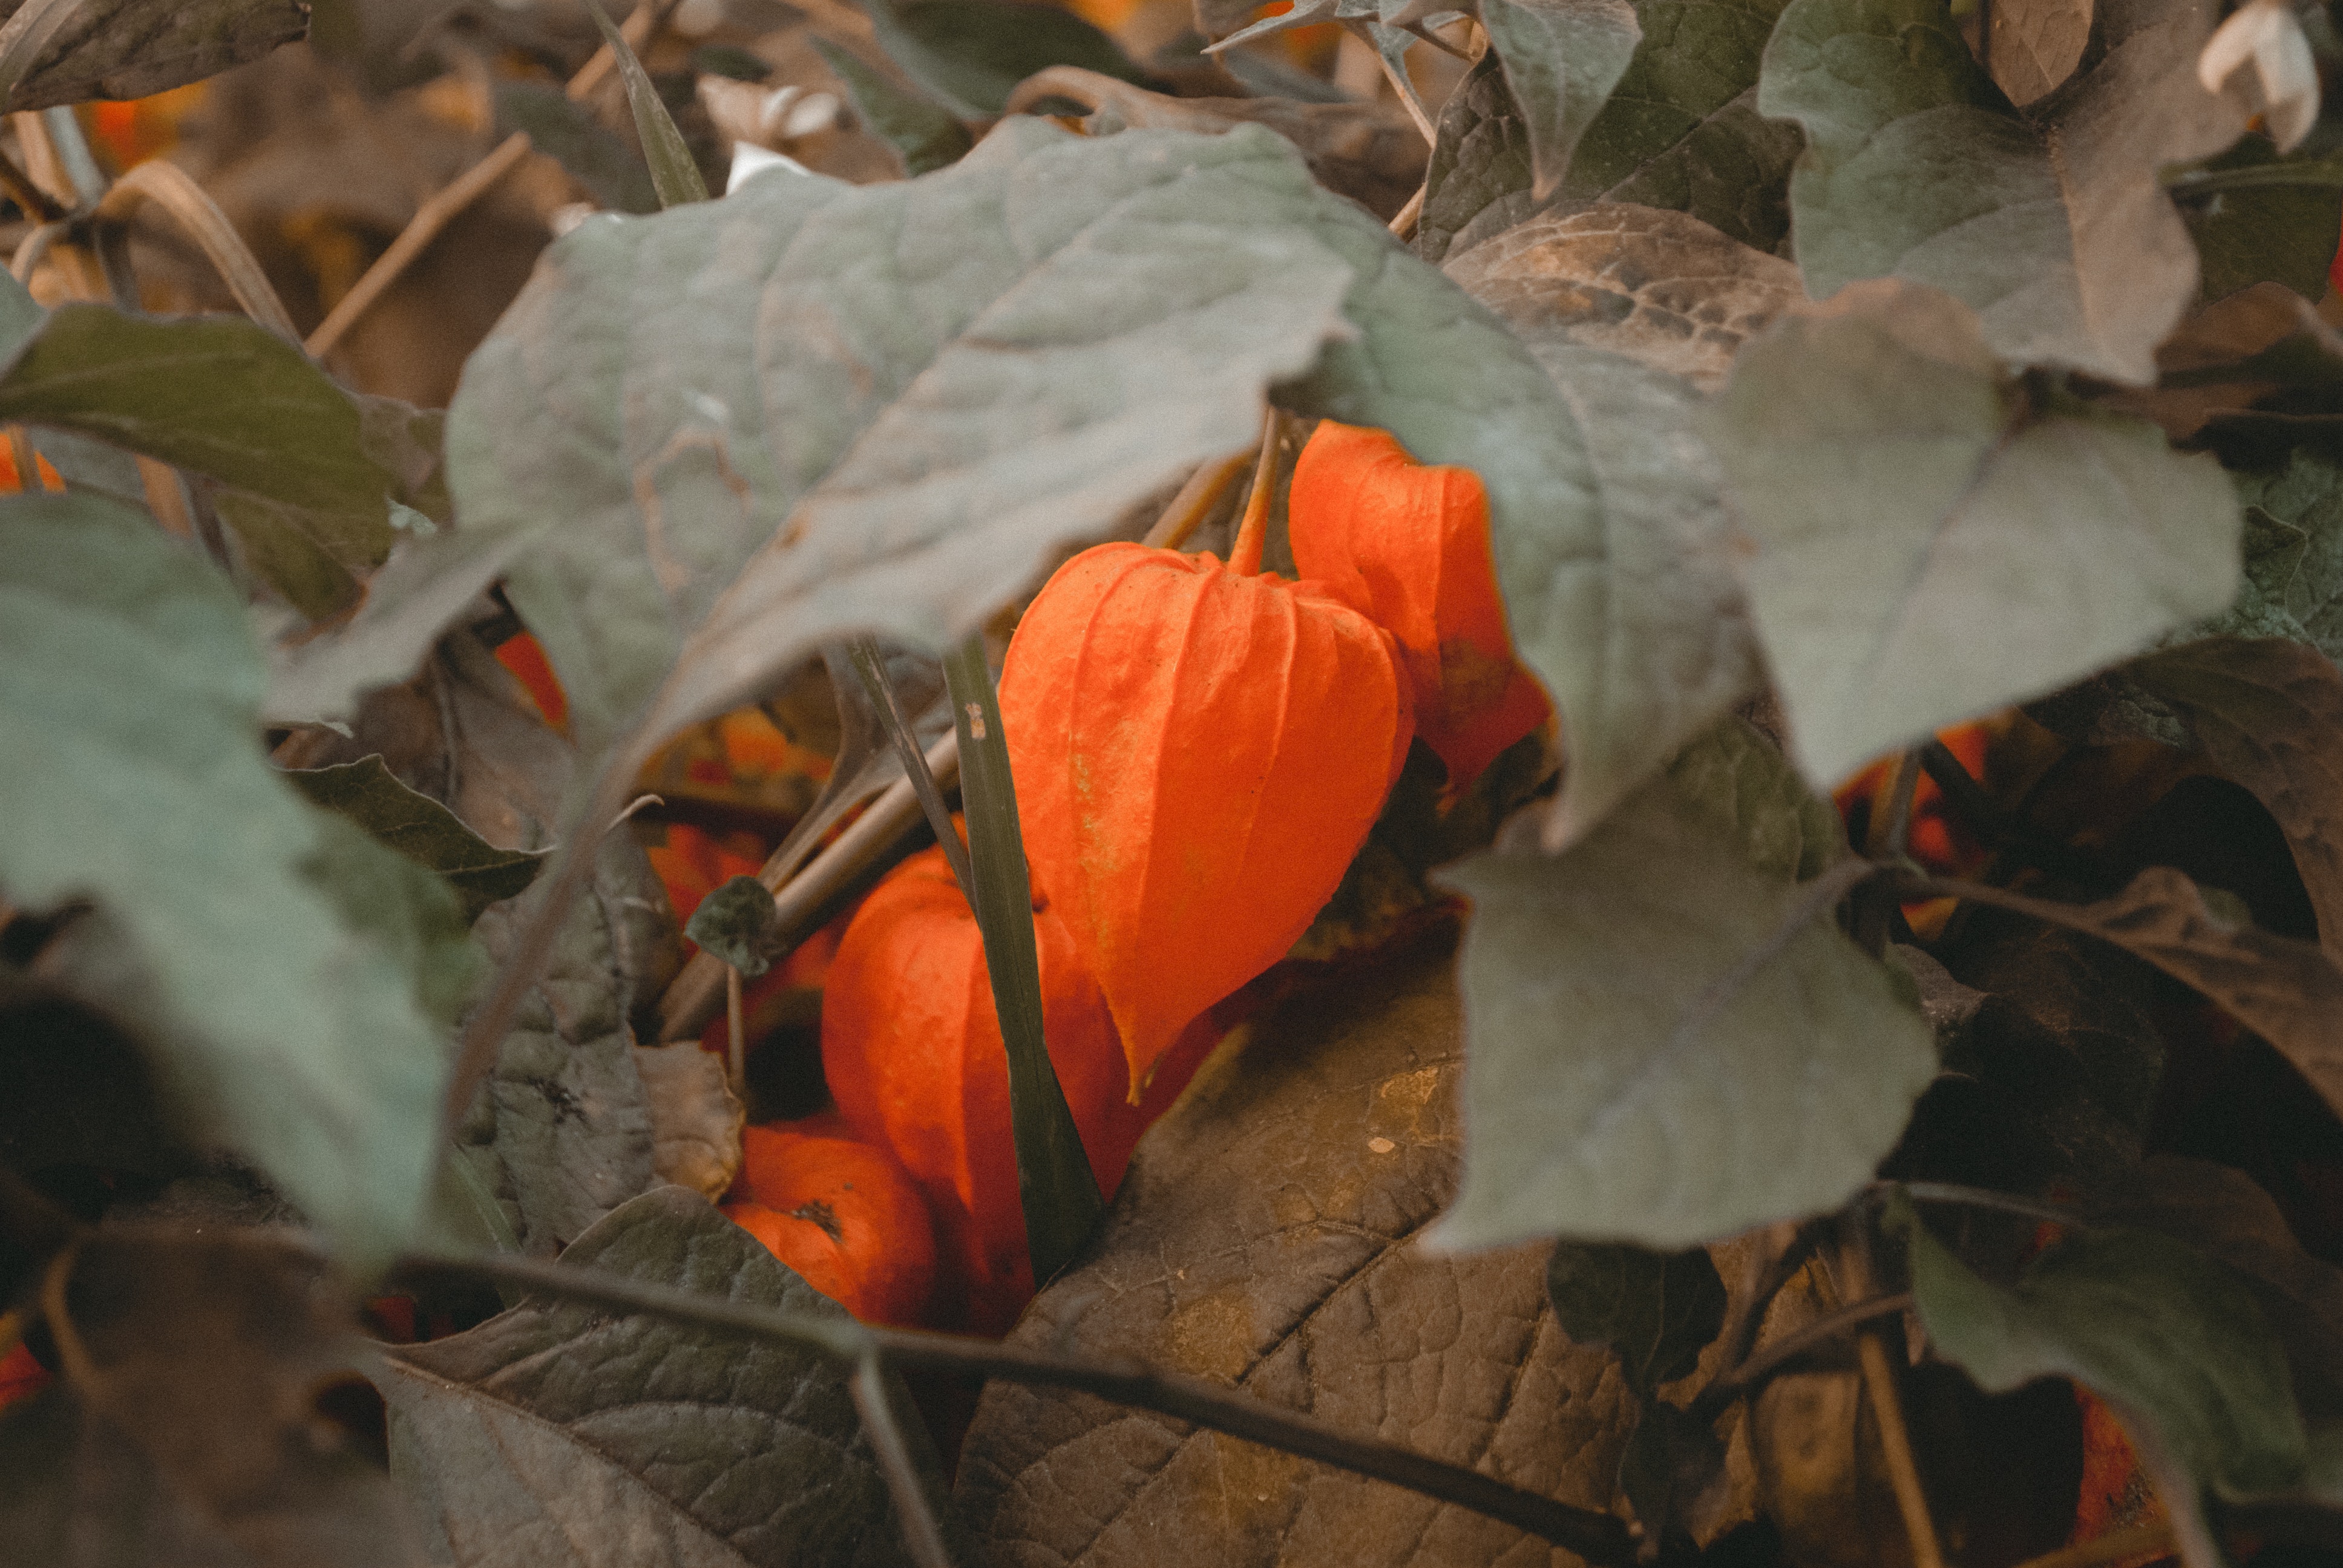
leaf, peruvian groundcherry, plant, winter squash, autumn, gourd, adaptation, calabaza, flower, deciduous, tomatillo, vegetable